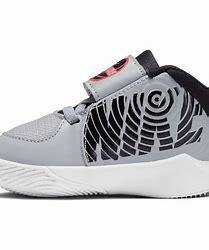
Brand: Nike
Model: Team Hustle D 9